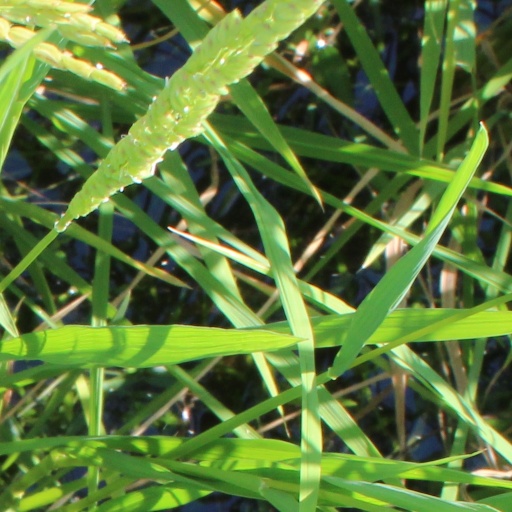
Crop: rice